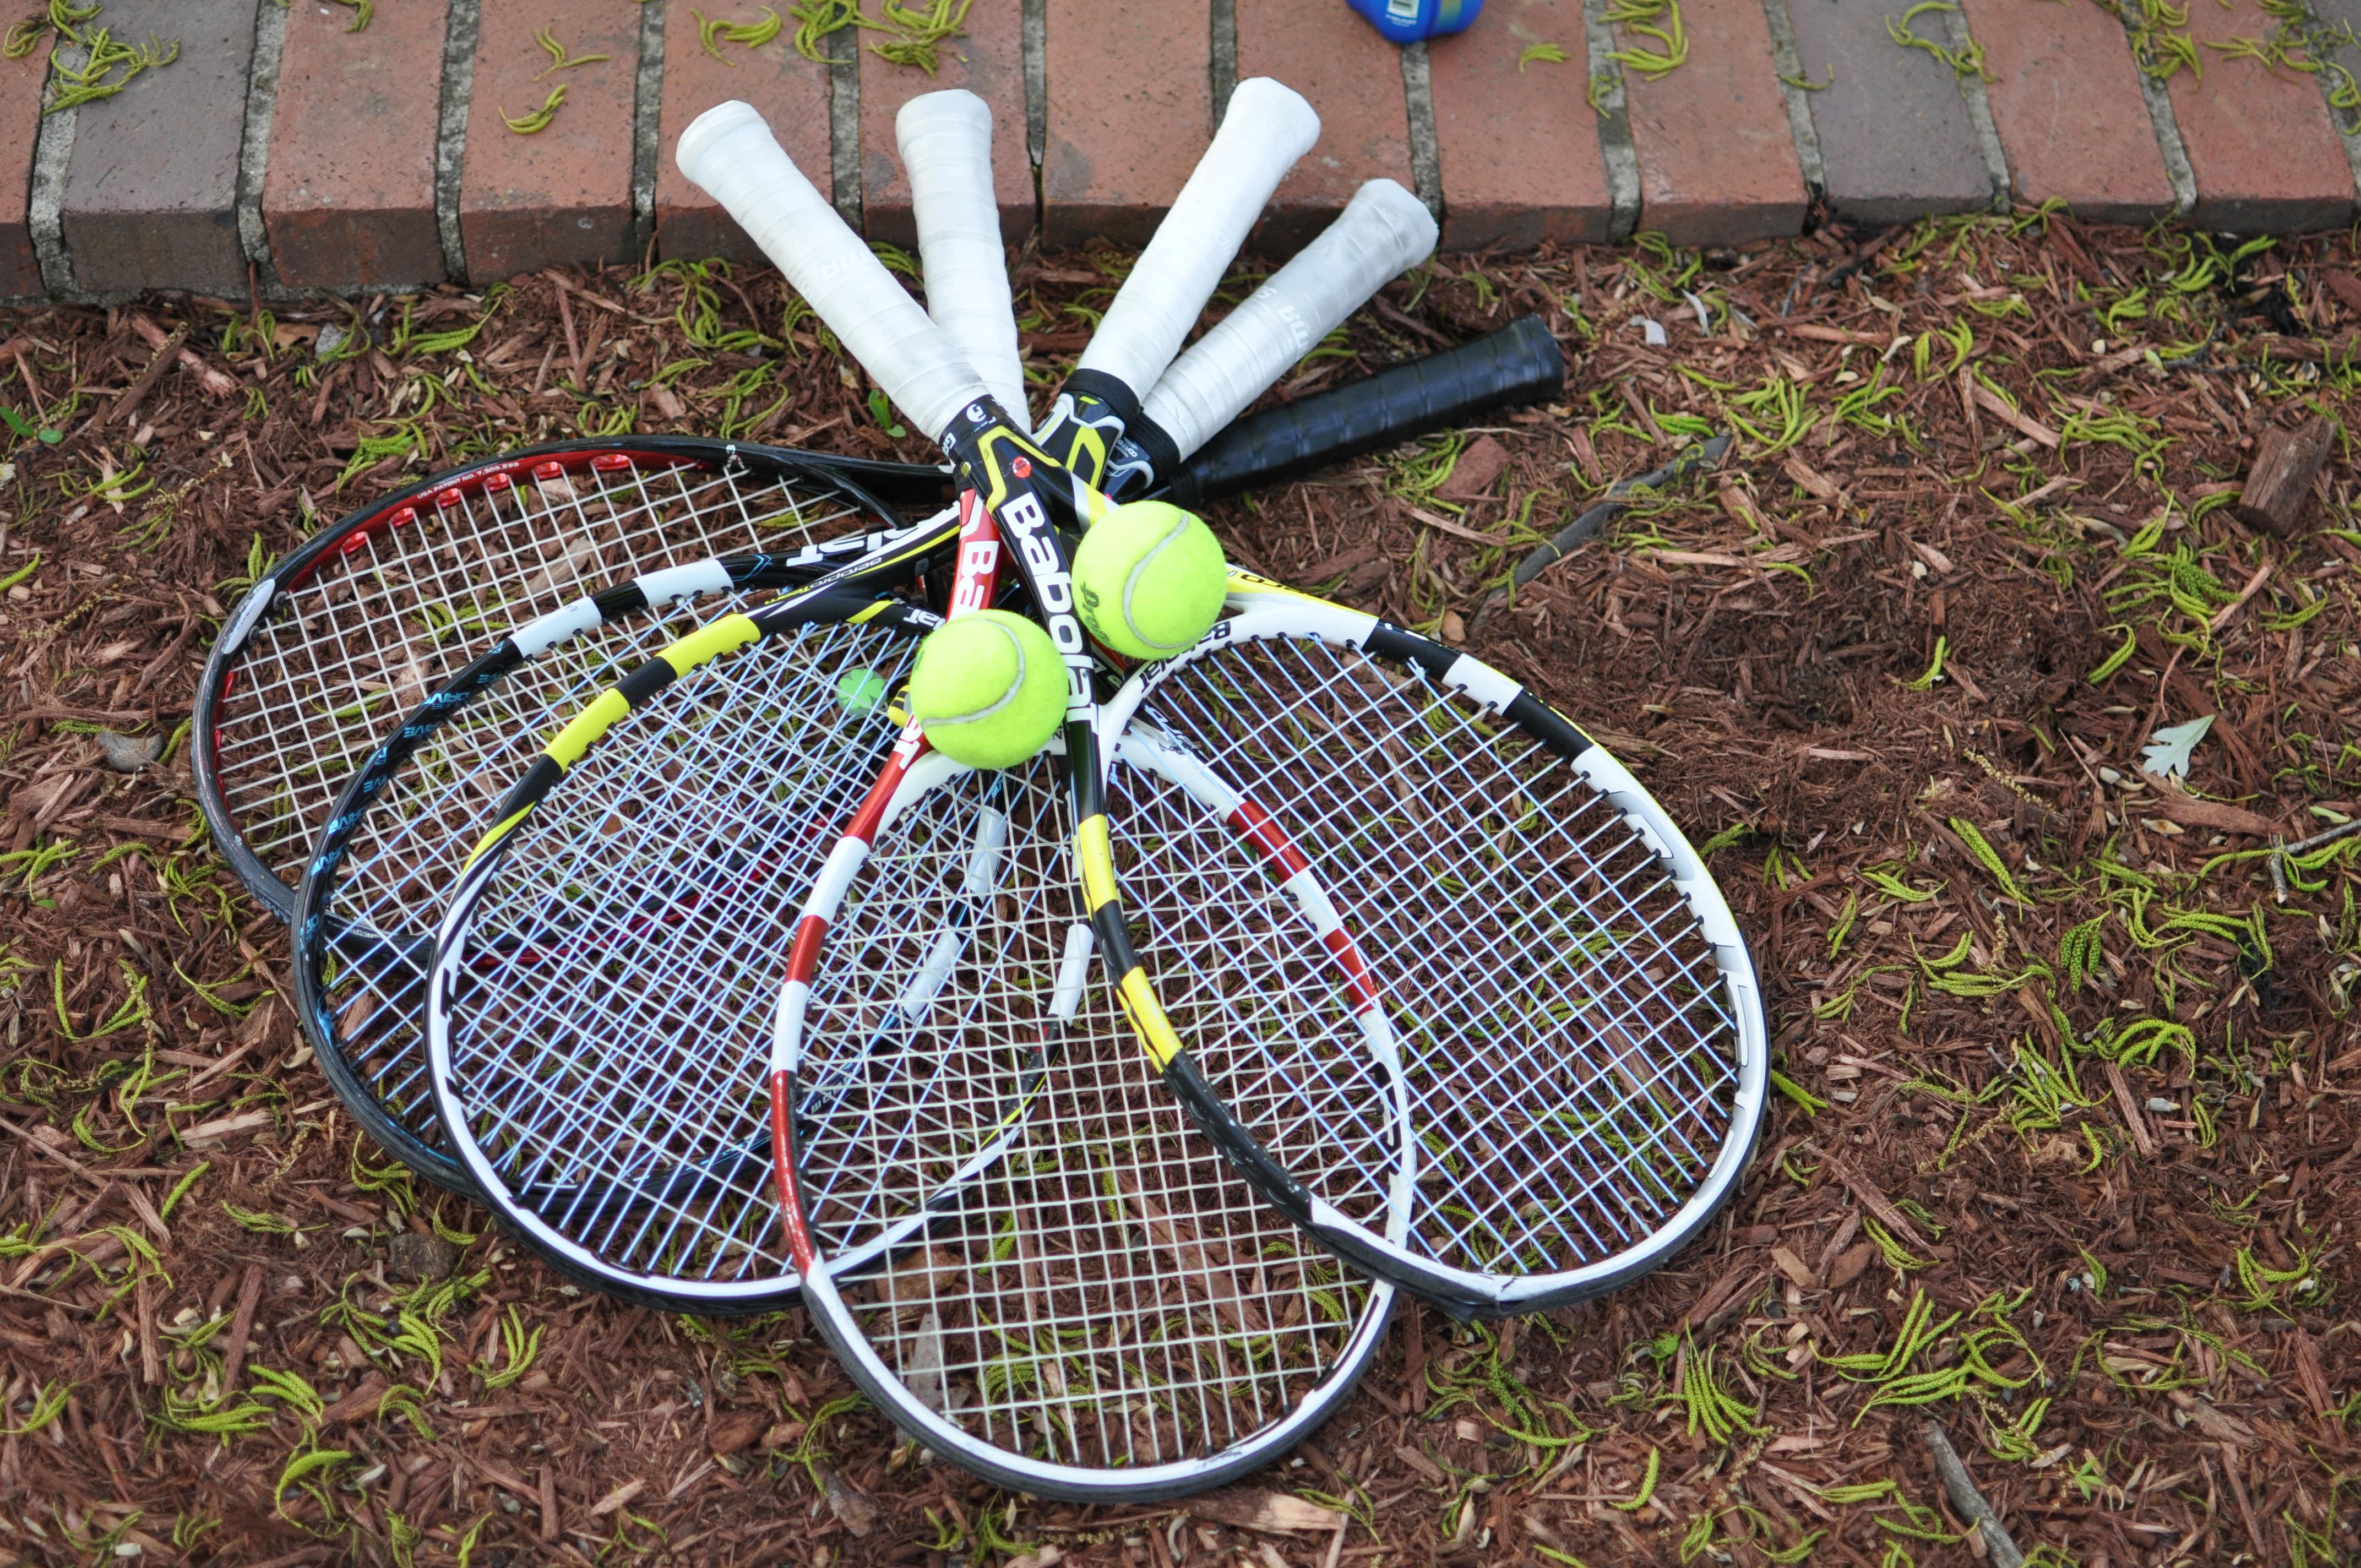
wheel, equipment, sports equipment, tennis, sports, net, balls, racquet